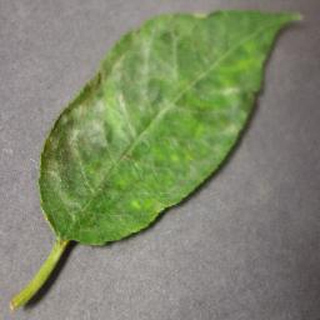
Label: cherry_powdery_mildew